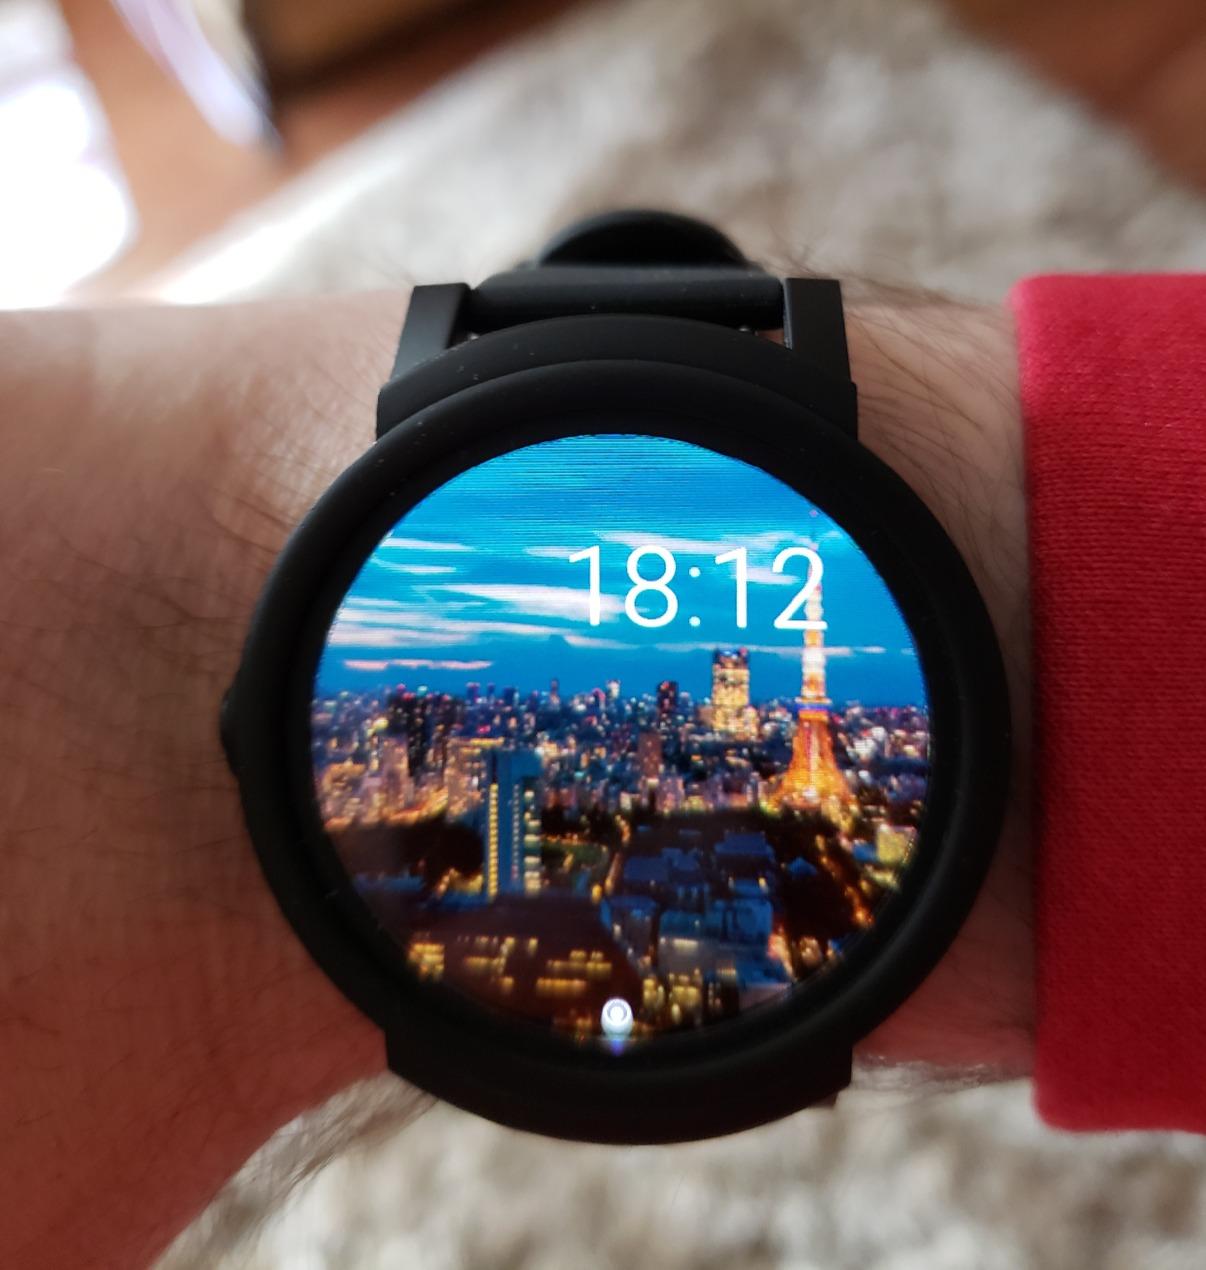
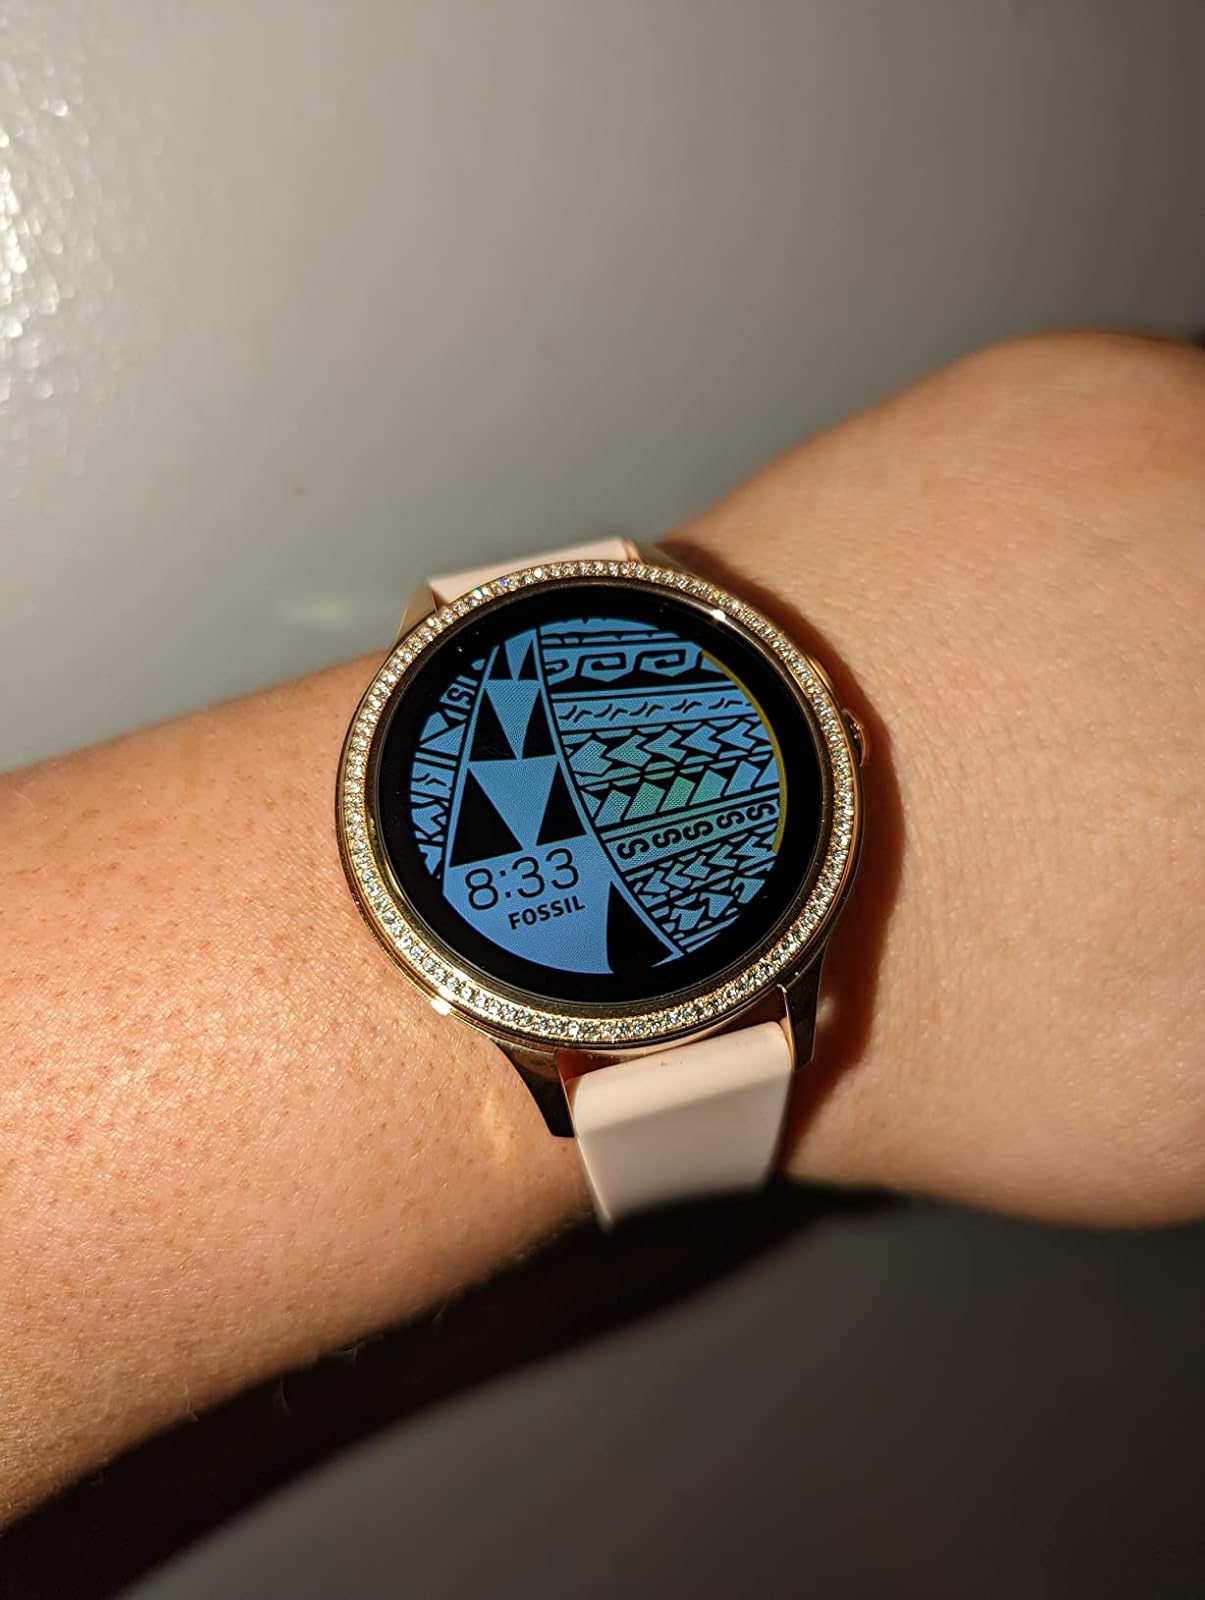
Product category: smartwatch
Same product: no